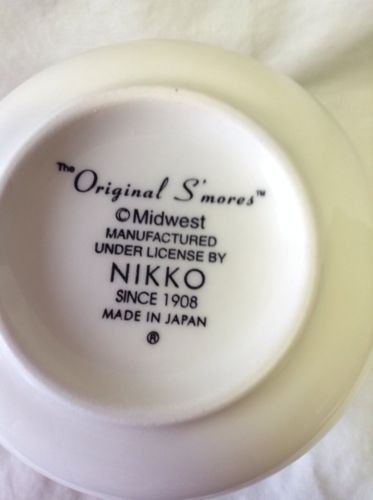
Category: mug